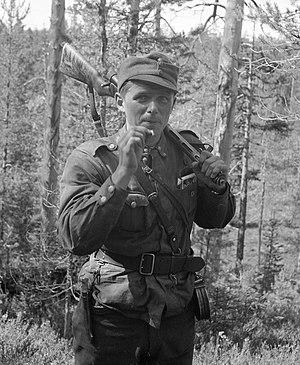
Olavi Alakulppi est un ancien fondeur finlandais. Il est enterré au cimetière national d'Arlington.